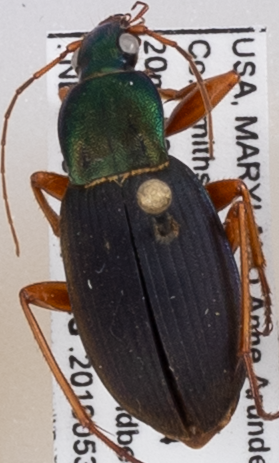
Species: Chlaenius aestivus
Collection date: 2019-05-30
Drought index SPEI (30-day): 1.13
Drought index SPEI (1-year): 2.09
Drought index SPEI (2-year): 1.69